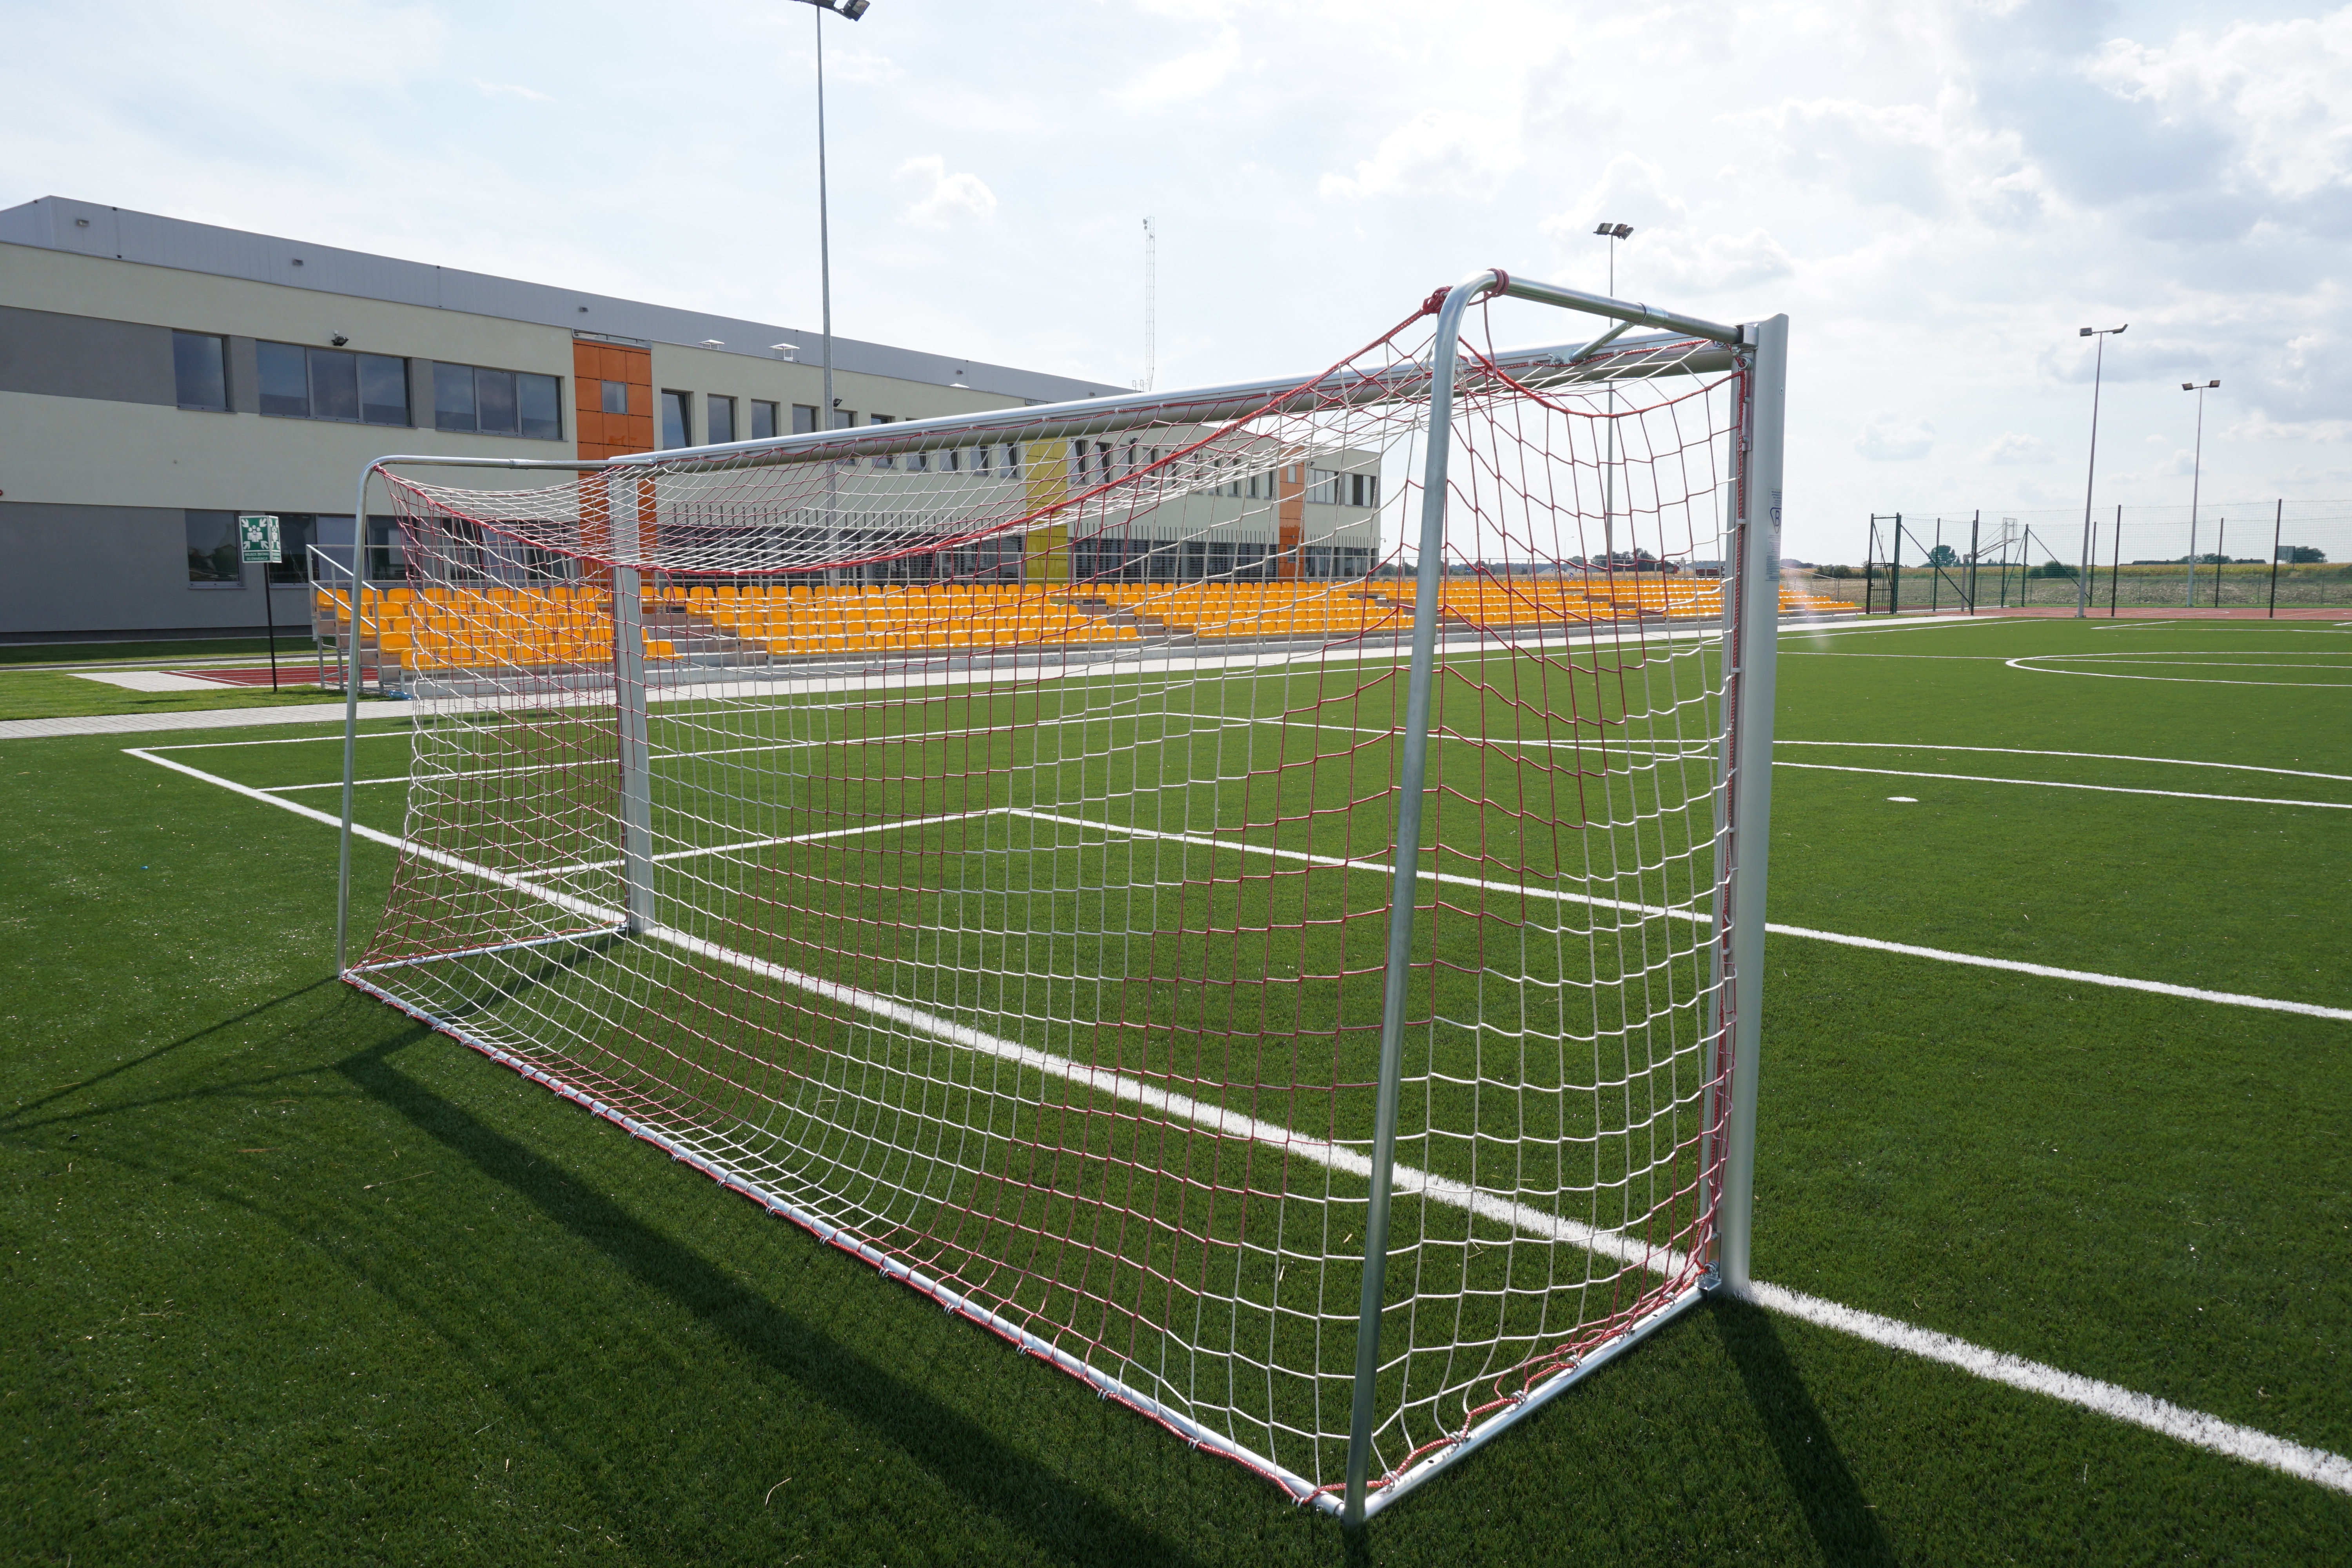
grass, structure, sport, game, soccer, football, stadium, goal, player, baseball field, tennis court, arena, net, match, stadion, gateway, the pitch, the ball, goals, the grid, sport venue, soccer specific stadium